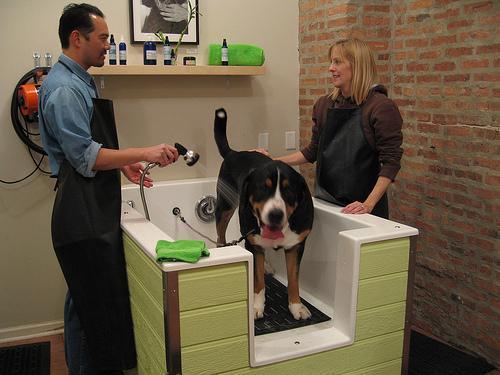
Greater_Swiss_Mountain_dog